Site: saxony
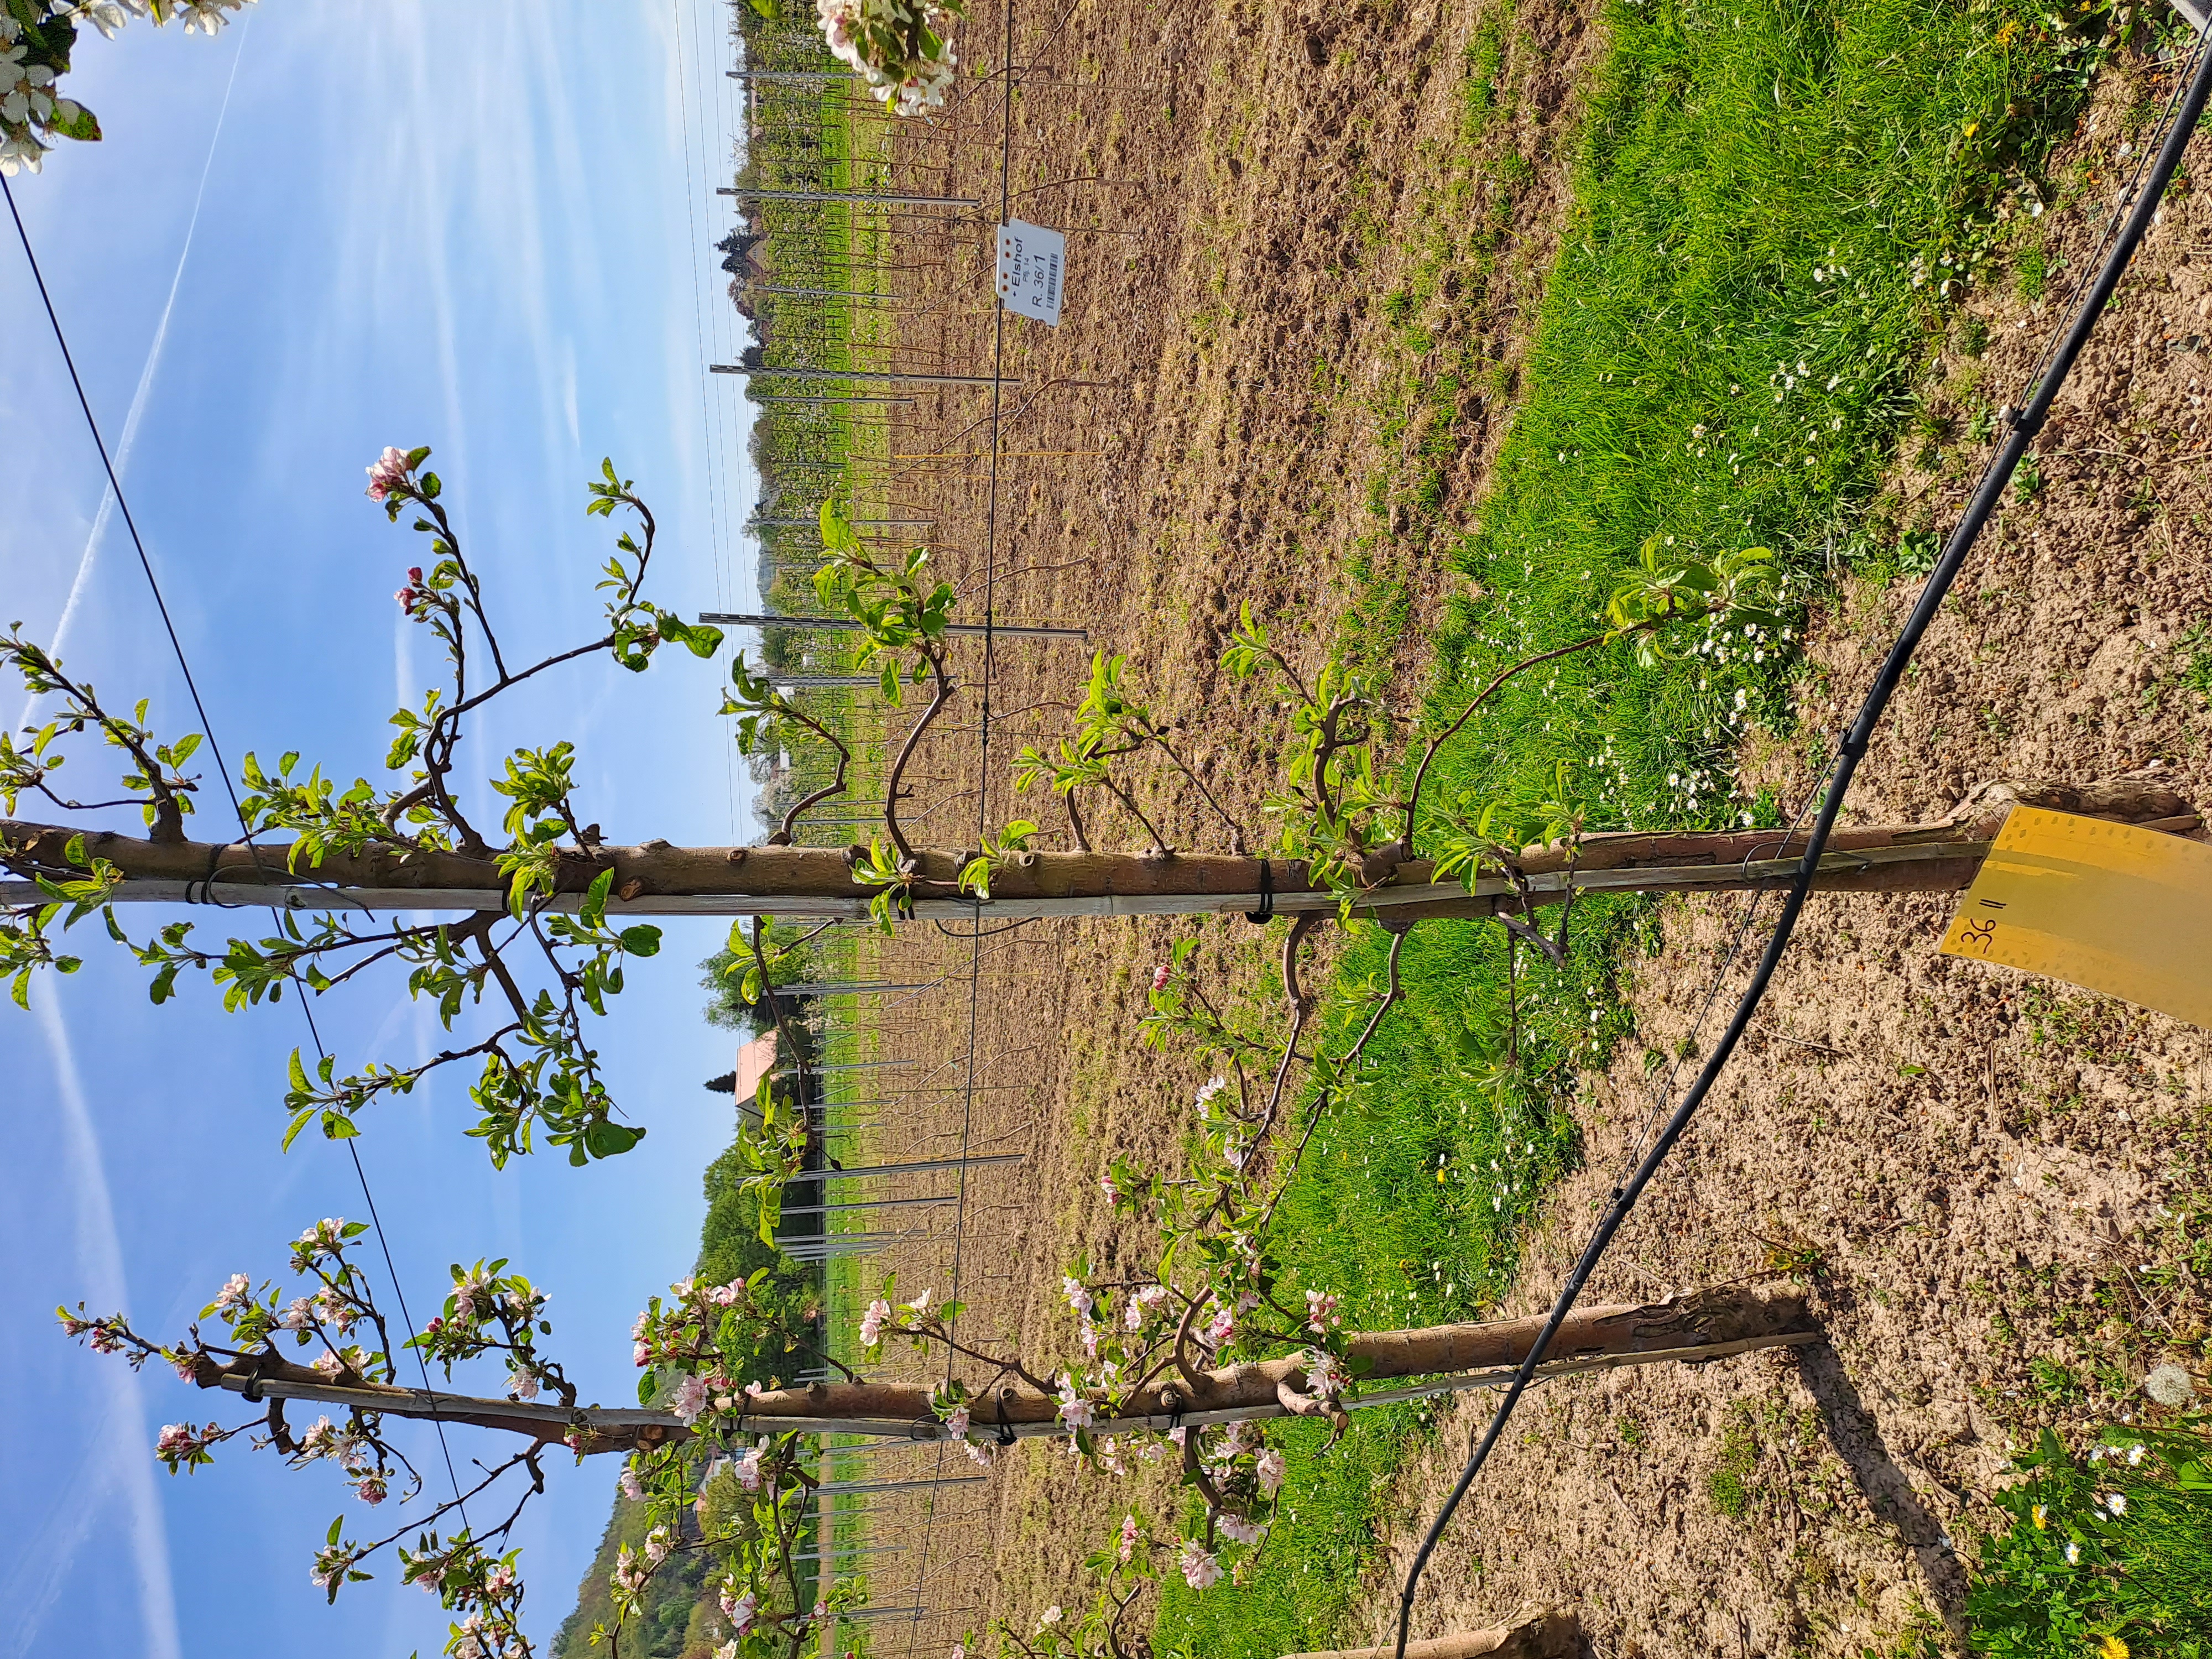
Growth stage (BBCH 65): Flowering